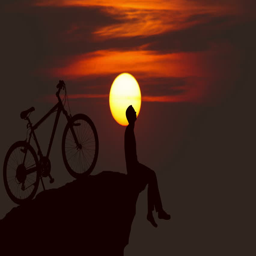
the man with bike sit on the edge of a cliff on the background of sunrise .